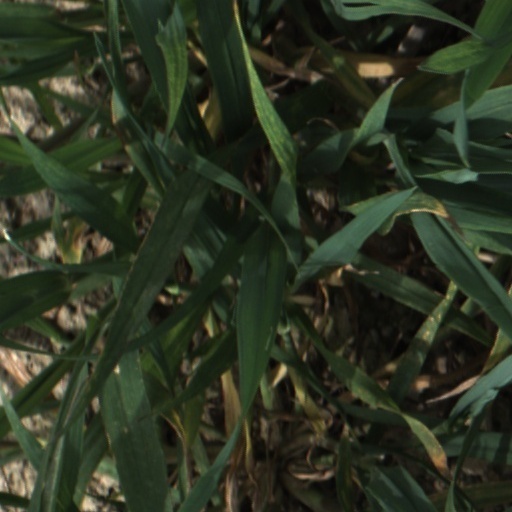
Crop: wheat